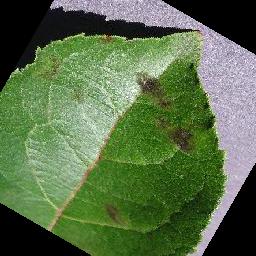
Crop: apple
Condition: scab